Plastivore

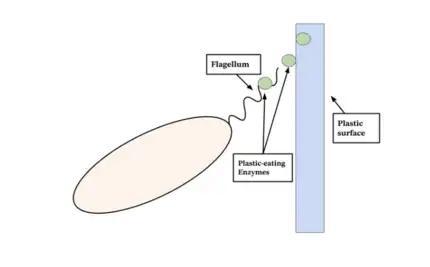
Diagram showing how "Ideonella sakaiensis" metabolises plastic

Bacterial plastivores, when cultured on plastic, form biofilms on the surface as the second step. Using enzymes, they increase the roughness of the surface and oxidize the plastic. Oxidation forms oxygenated groups such as carbonyl groups, used by the bacteria for carbon and energy, and also converts the plastic into smaller molecules (depolymerization).